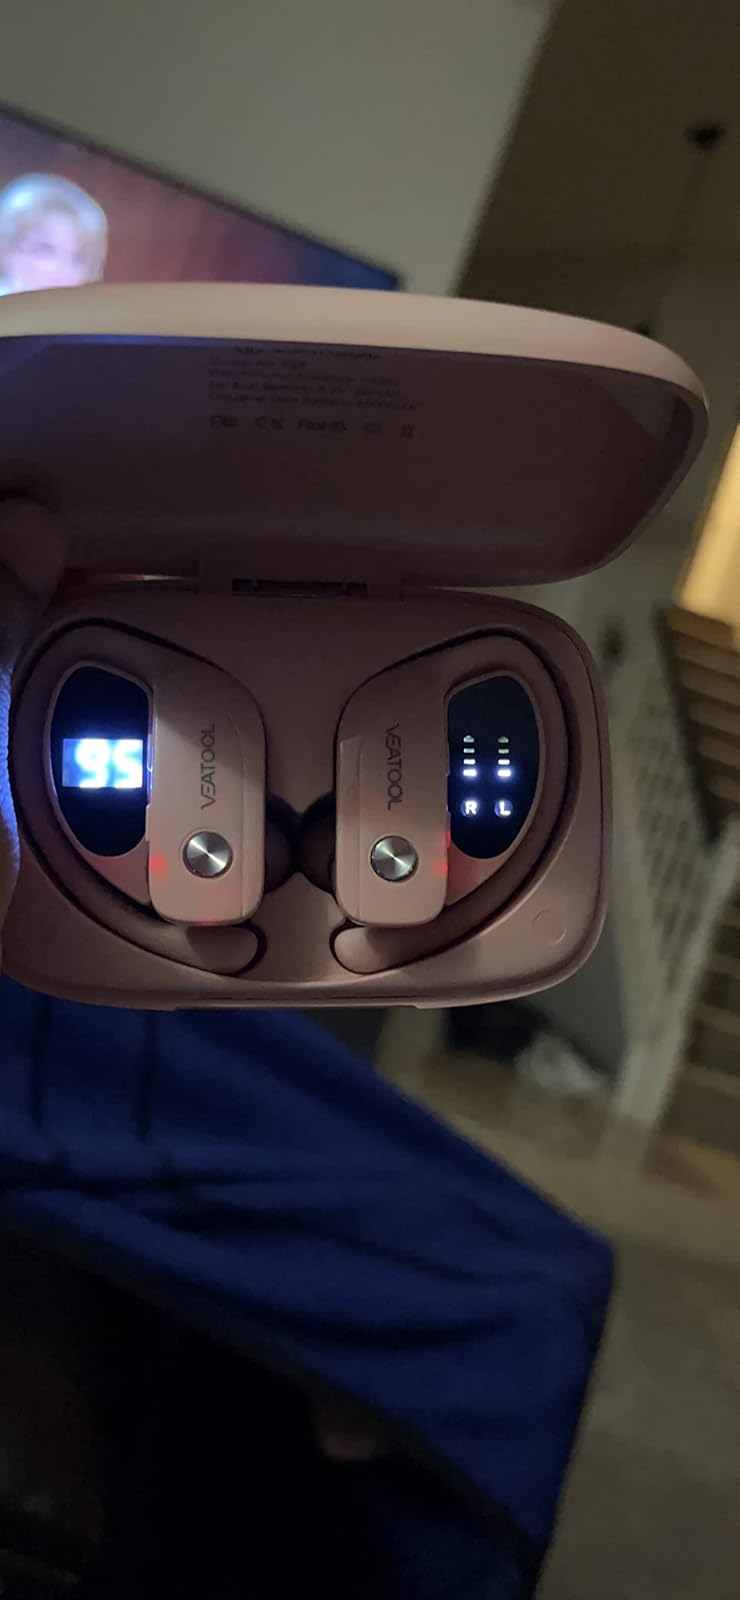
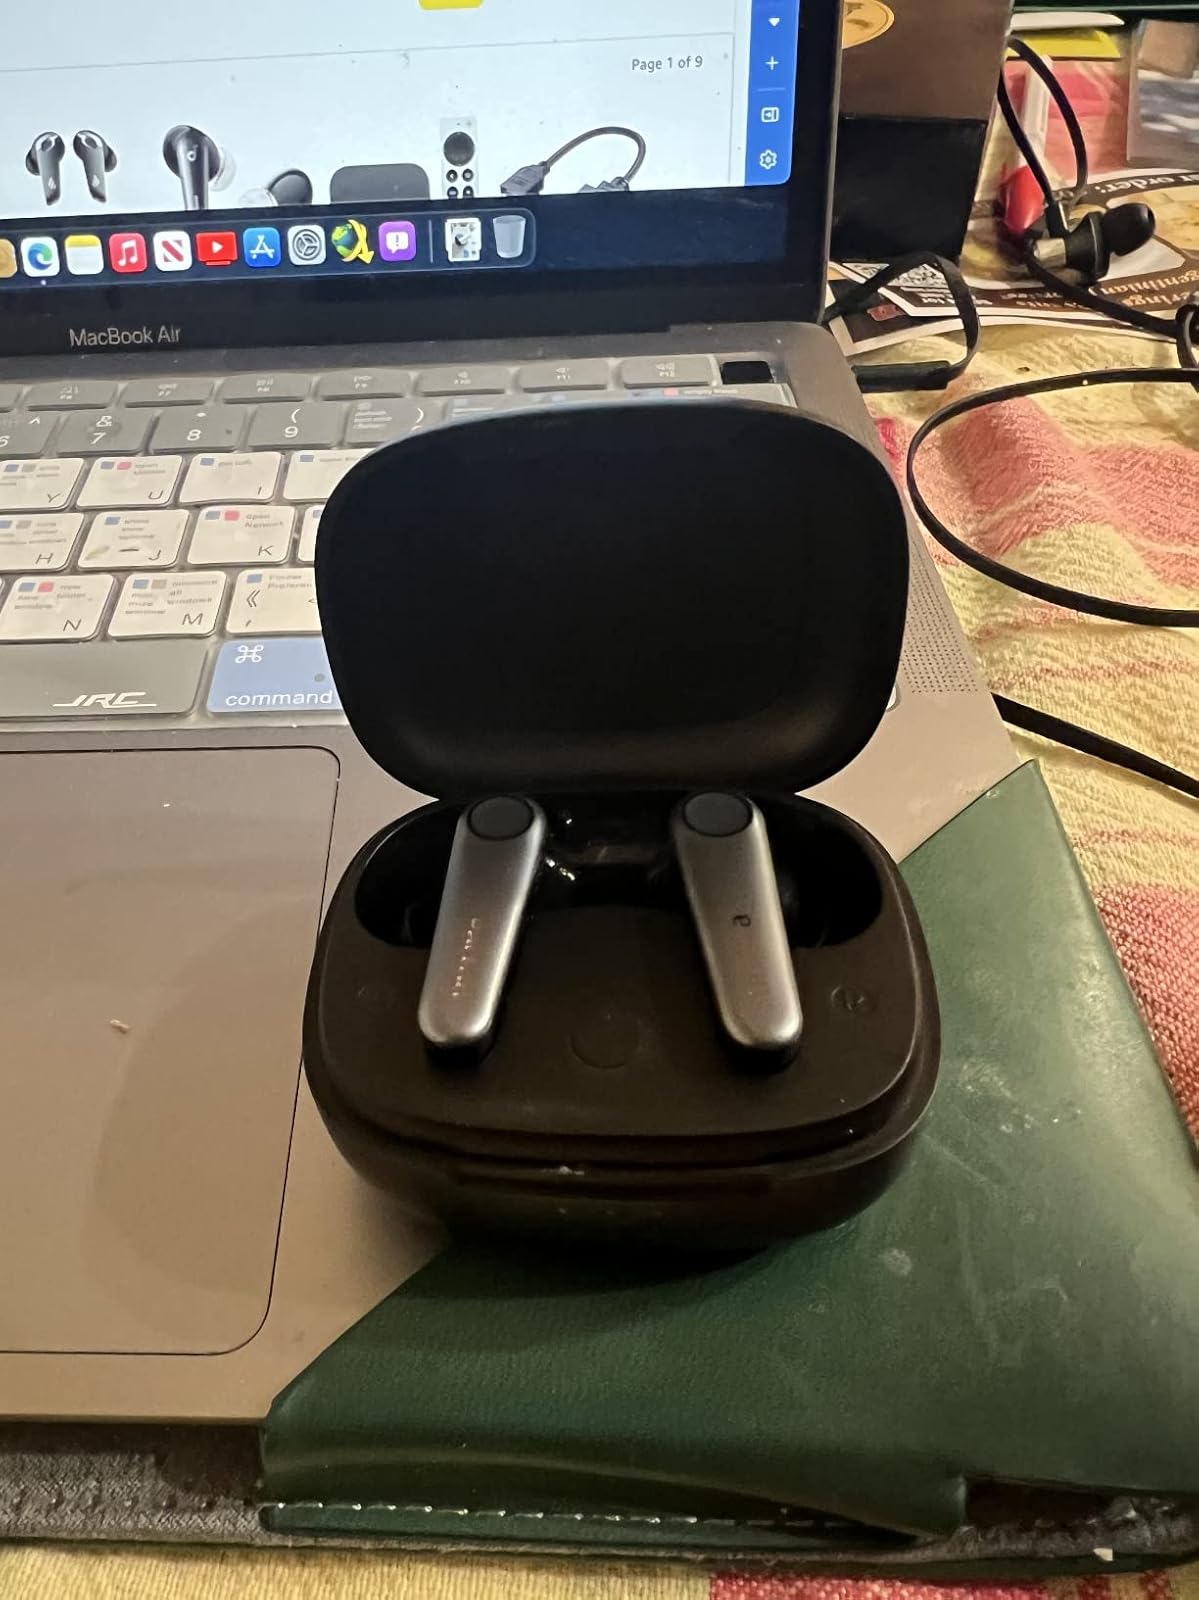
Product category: earbuds
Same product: no